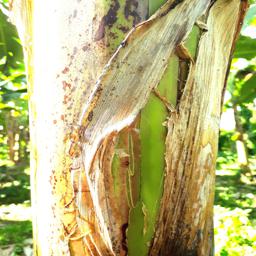
Label: PSEUDOSTEM WEEVIL